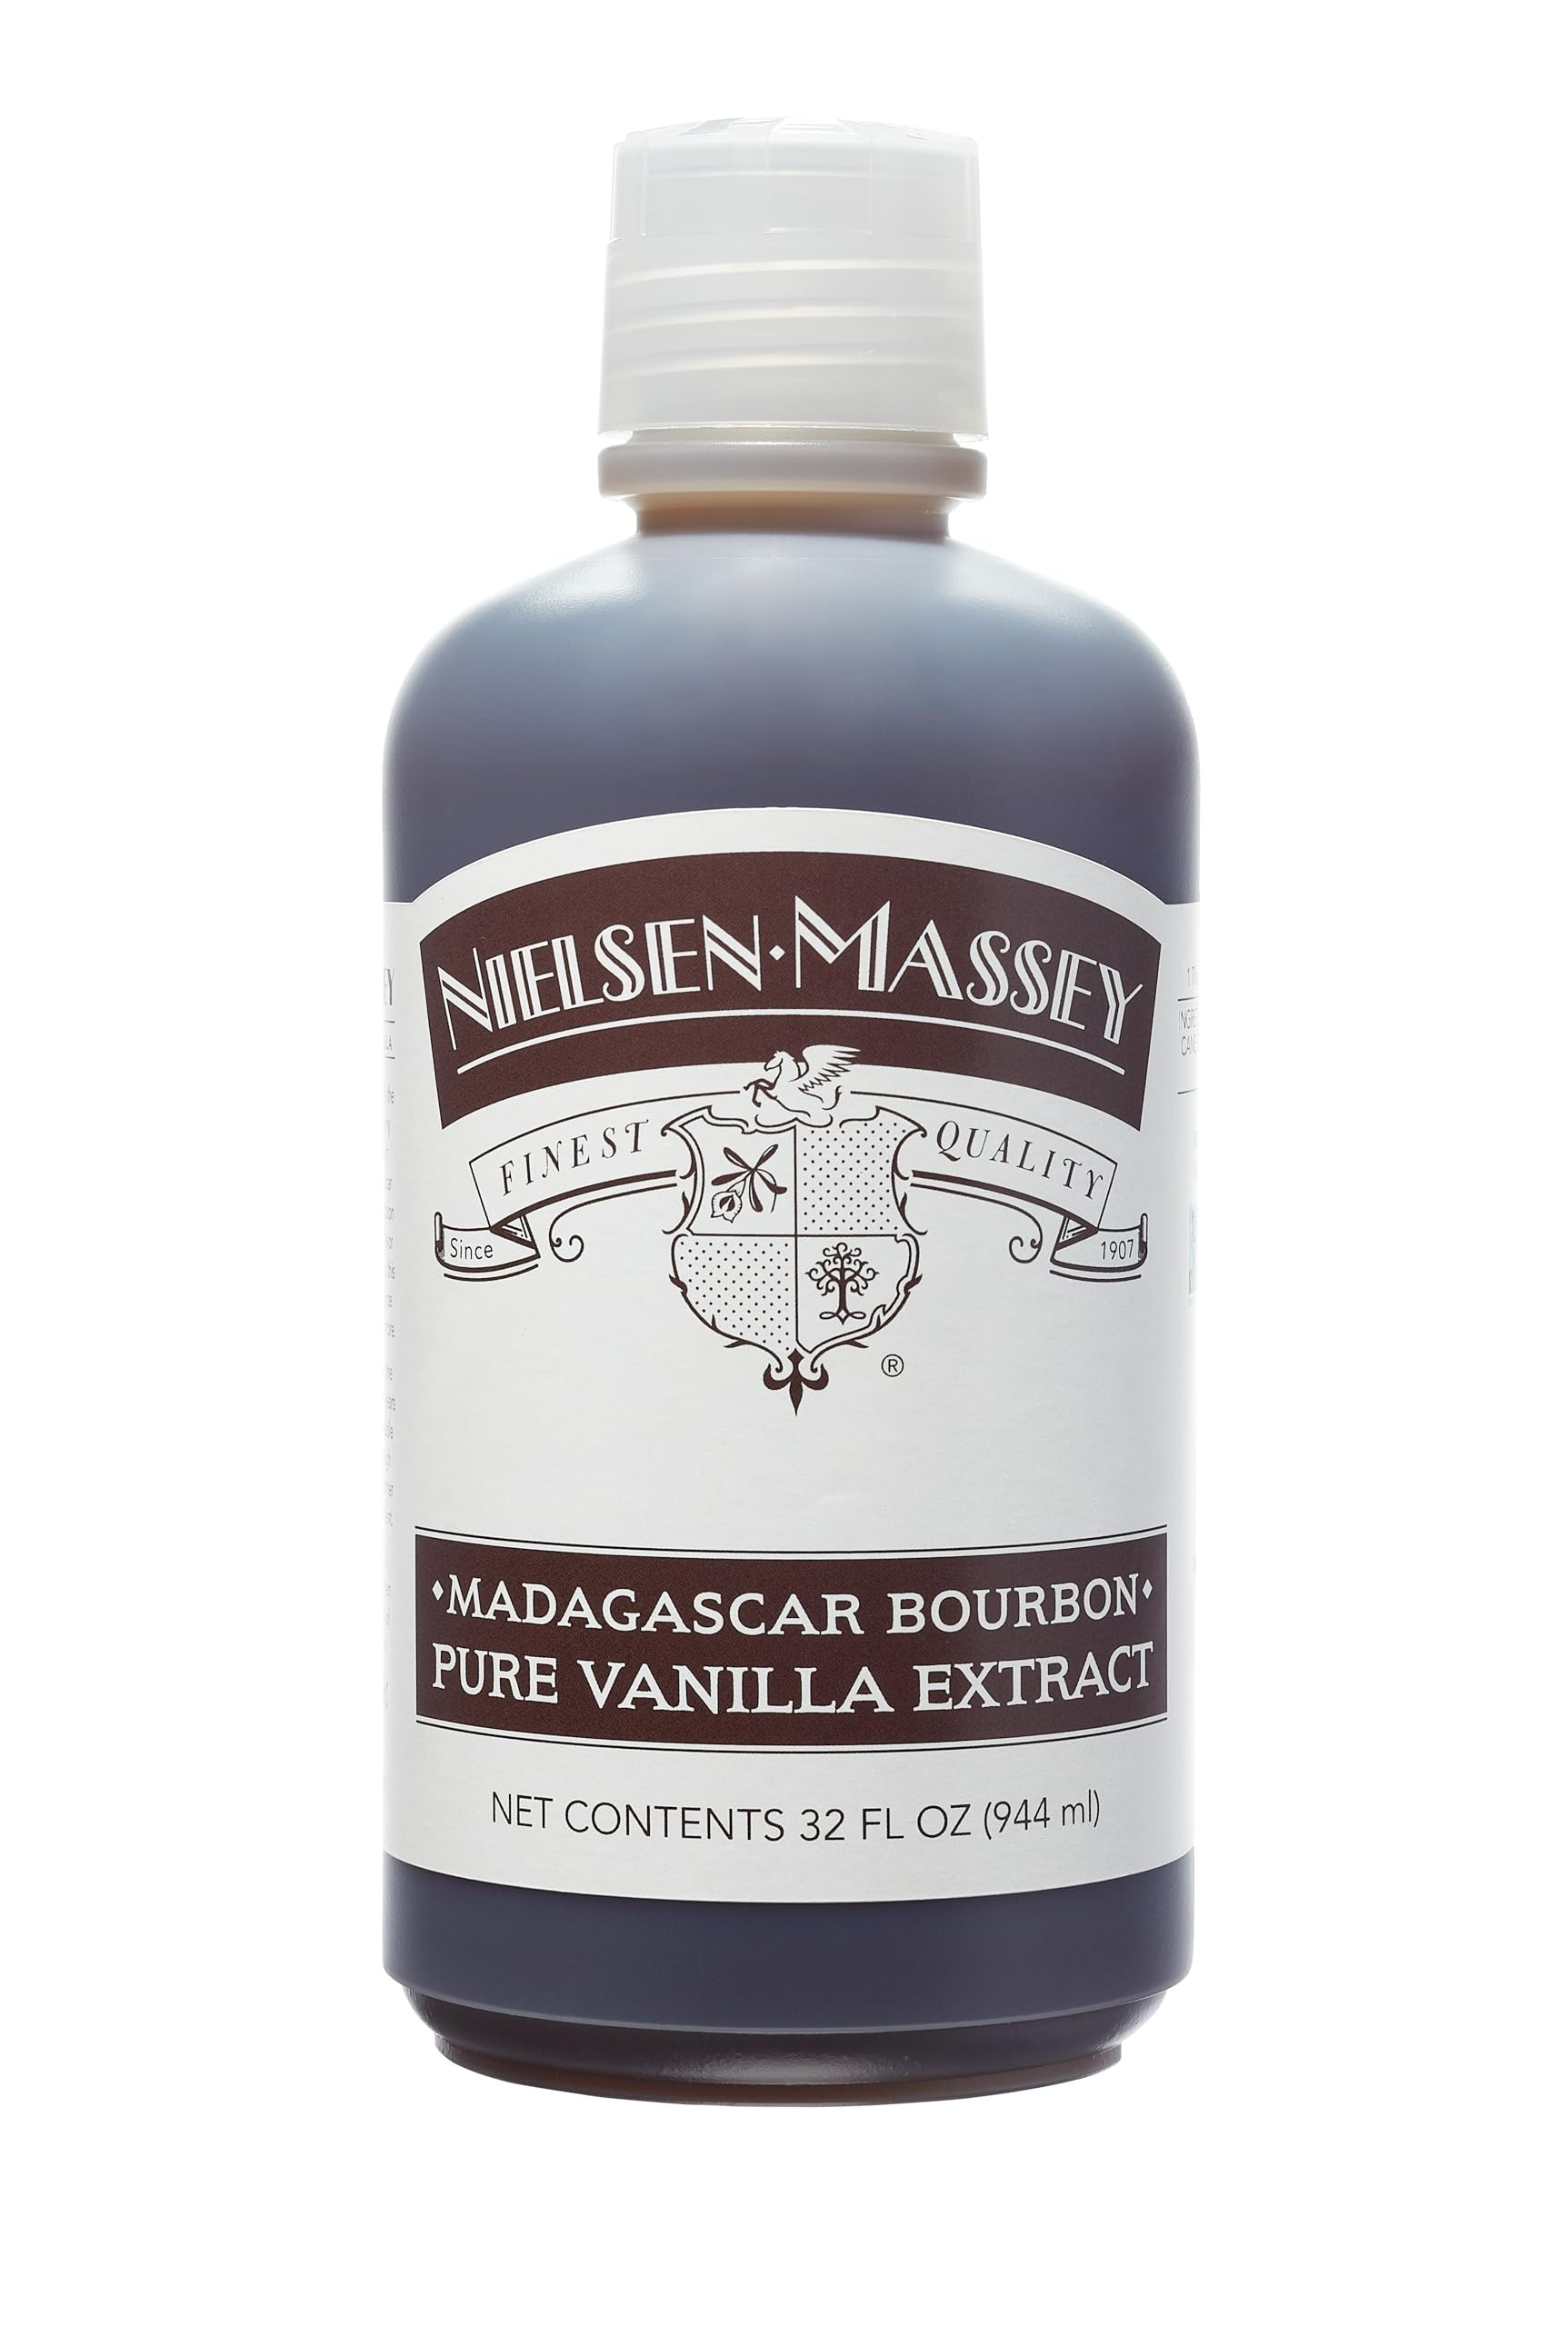
Item Name: Nielsen-Massey Madagascar Bourbon Pure Vanilla Extract for Baking and Cooking, 32 Ounce Bottle
Bullet Point 1: Our Madagascar Bourbon Pure Vanilla Extract has a luscious, layered flavor profile – creamy and mellow with velvety after-tones, for the perfect all-purpose vanilla.
Bullet Point 2: Family owned and operated for over a century, we are trusted and loved by Michelin-Starred chefs, avid foodies, and home cooks alike for our true-to-bean taste, superior quality, and commitment to supporting our vanilla farming communities.
Bullet Point 3: Our Vanilla Beans are hand-selected from the Bourbon Islands of Madagascar for a full-spectrum of natural vanilla flavors specific to their unique origin.
Bullet Point 4: Our Small Batch, Cold Process preserves more natural vanilla flavors and ensures maximum extraction
Bullet Point 5: All-Natural, Allergen-Free, Non-GMO Project Verified and Certified Kosher and Gluten-Free
Value: 32.0
Unit: Fl Oz

Price: 127.435